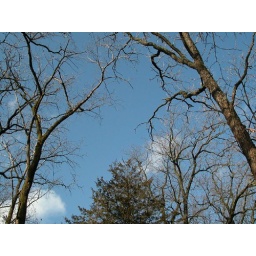
That tree was so small when they first moved in... now it towers over us, watching us.